Gloria Grahame

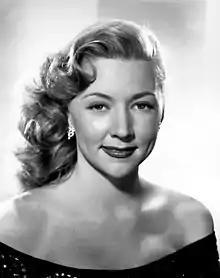
Grahame in the 1940s

Gloria Grahame (born Gloria Penelope Hallward; November 28, 1923 – October 5, 1981) was an American actress. She began her acting career in theater, and in 1944 made her first film for MGM. Many biographies indicate she was born Gloria Grahame Hallward, but she adopted the surname Grahame, her mother's acting name, as her professional name.